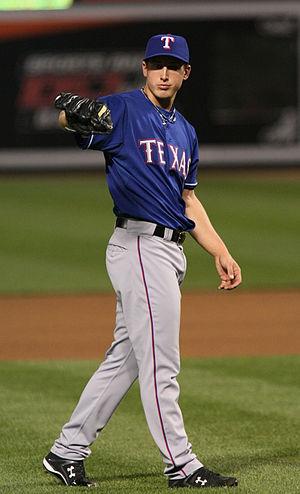
Derek Lane Holland est un lanceur gaucher de baseball.